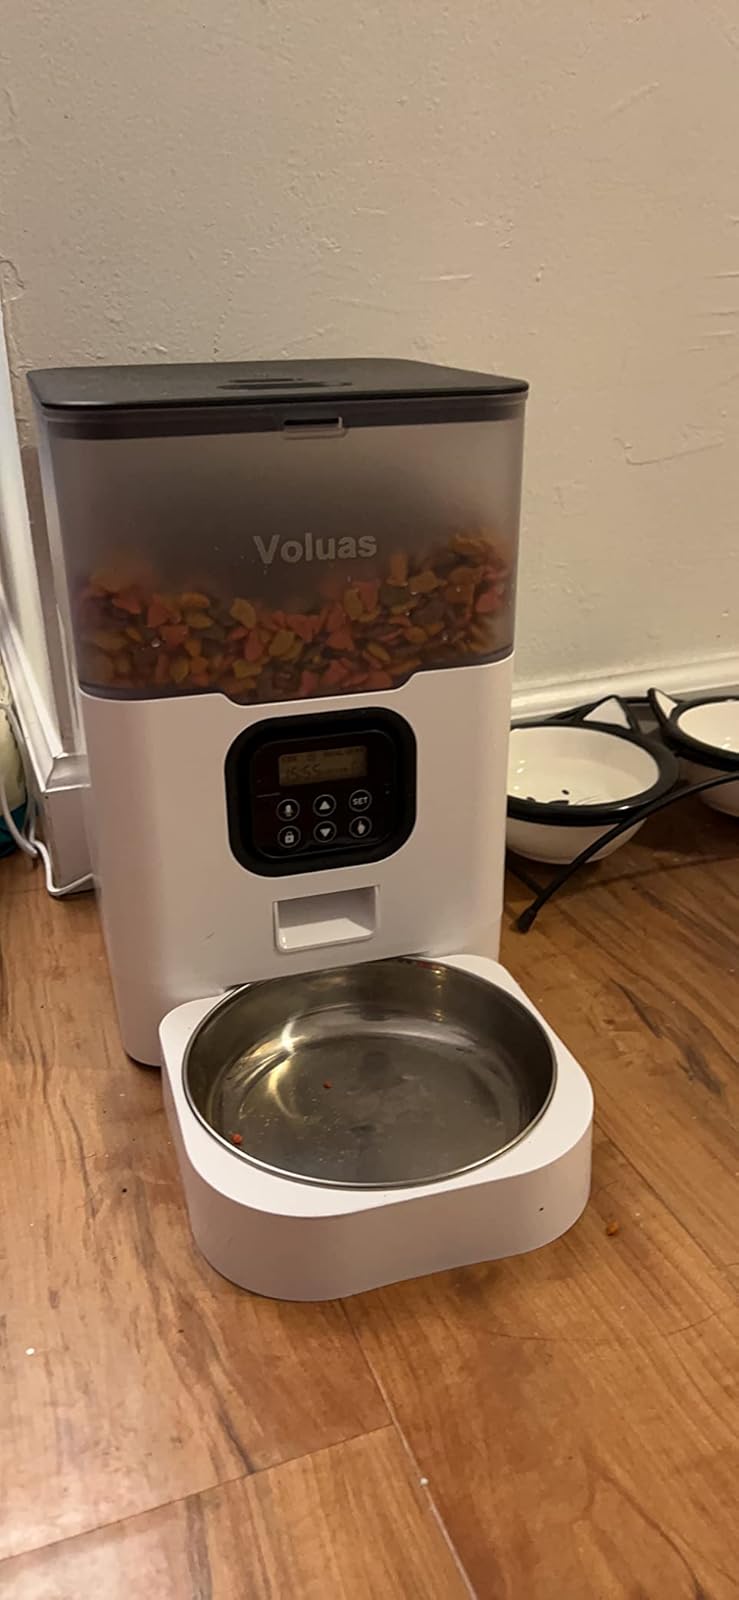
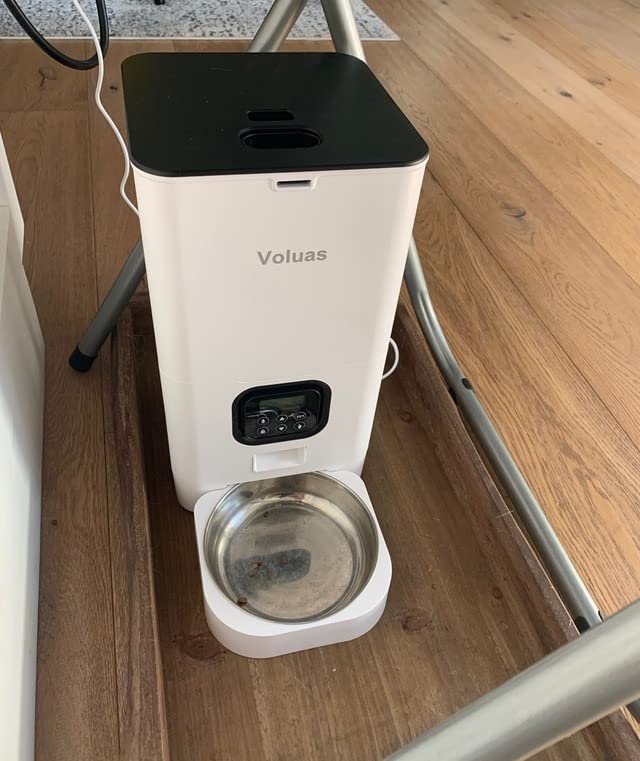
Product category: items_feeder
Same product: no